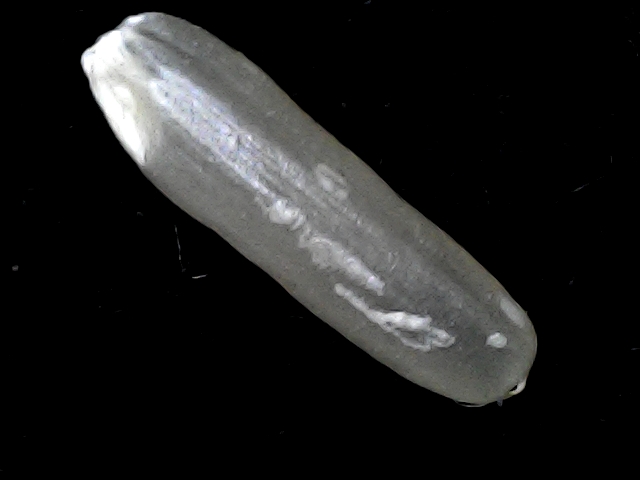
Rice variety: BD57